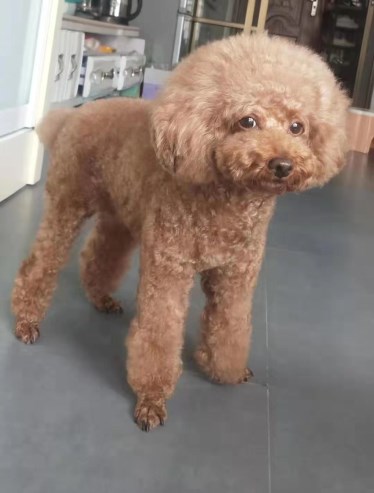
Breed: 2925-n000114-toy_poodle